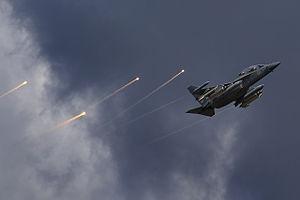
Le Yakovlev Yak-130 est un avion d'entraînement avancé russe. Il est prévu pour remplacer les Aero L-29 Delfin et L-39 Albatros.